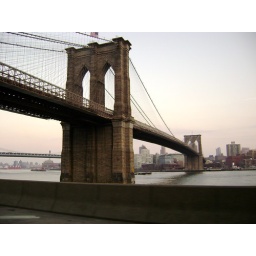
american water under the bridge